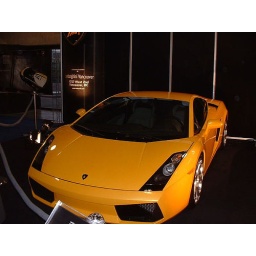
don't know what car this is but yes...I have this one in black